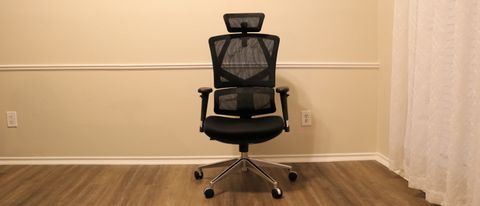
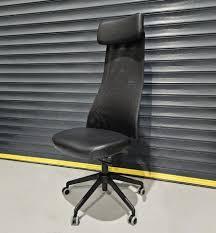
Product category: items_chair
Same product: no